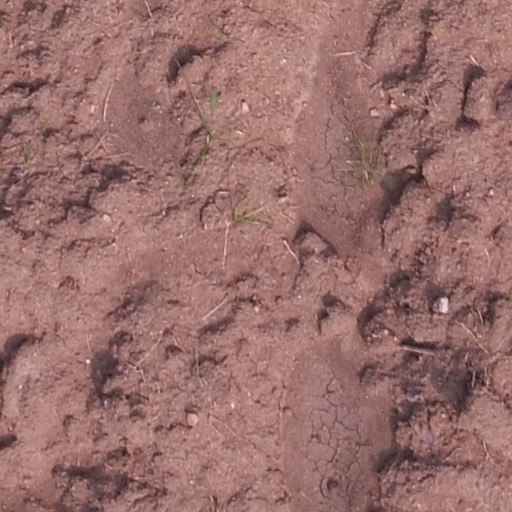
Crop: maize; corn